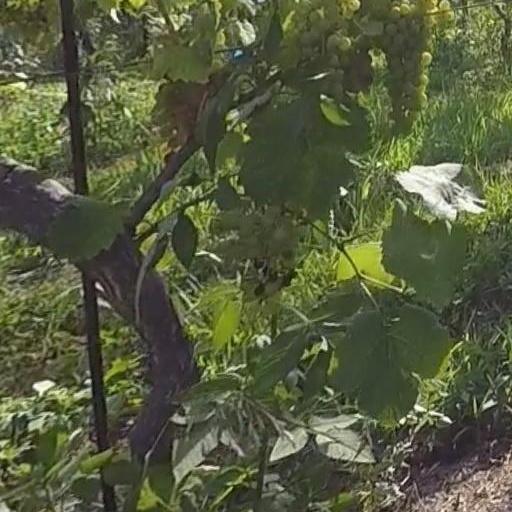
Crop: grape